RNAD Trecwn

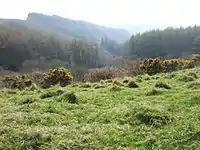
View north towards the Trecwn valley, showing the highly protected nature of the site

RNAD Trecwn is a decommissioned Royal Navy Armaments Depot, south of Fishguard in the village of Trecwn, Pembrokeshire, West Wales.